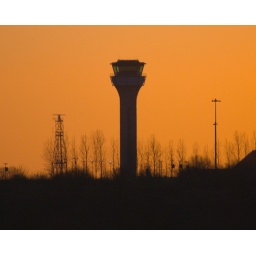
Luton airport ATC tower against the red sky at sunset